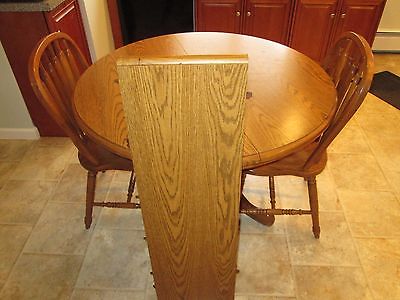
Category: table